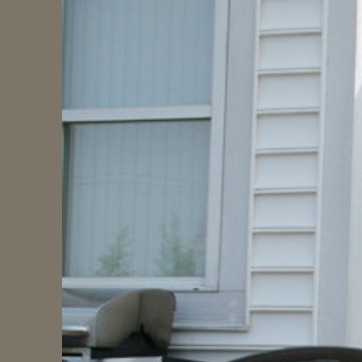
Material: glass